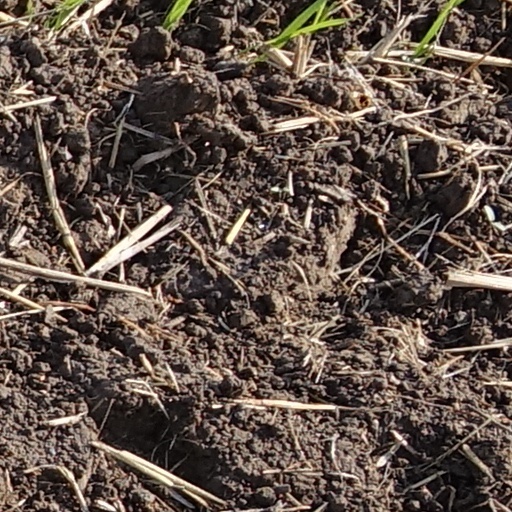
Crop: wheat